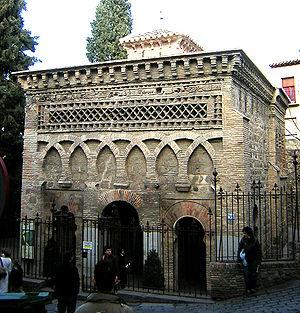
Façade avec arcs aveugles en plein cintre entrelacés, mosquée du Cristo de la Luz (Bab mardum), Toledo. This is a photo of a monument indexed in the Spanish heritage register of Bienes de Interés Cultural under the reference RI-51-0000078.